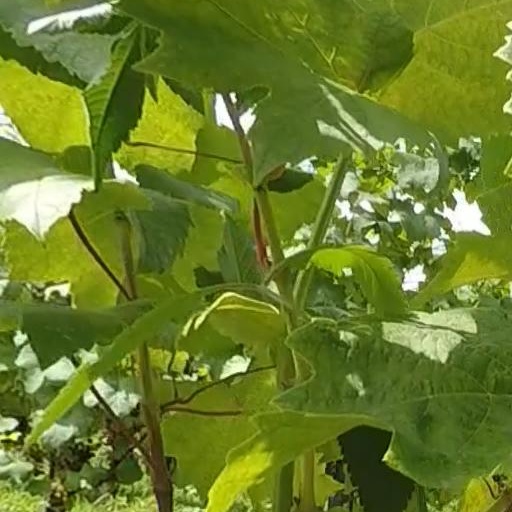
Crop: grape